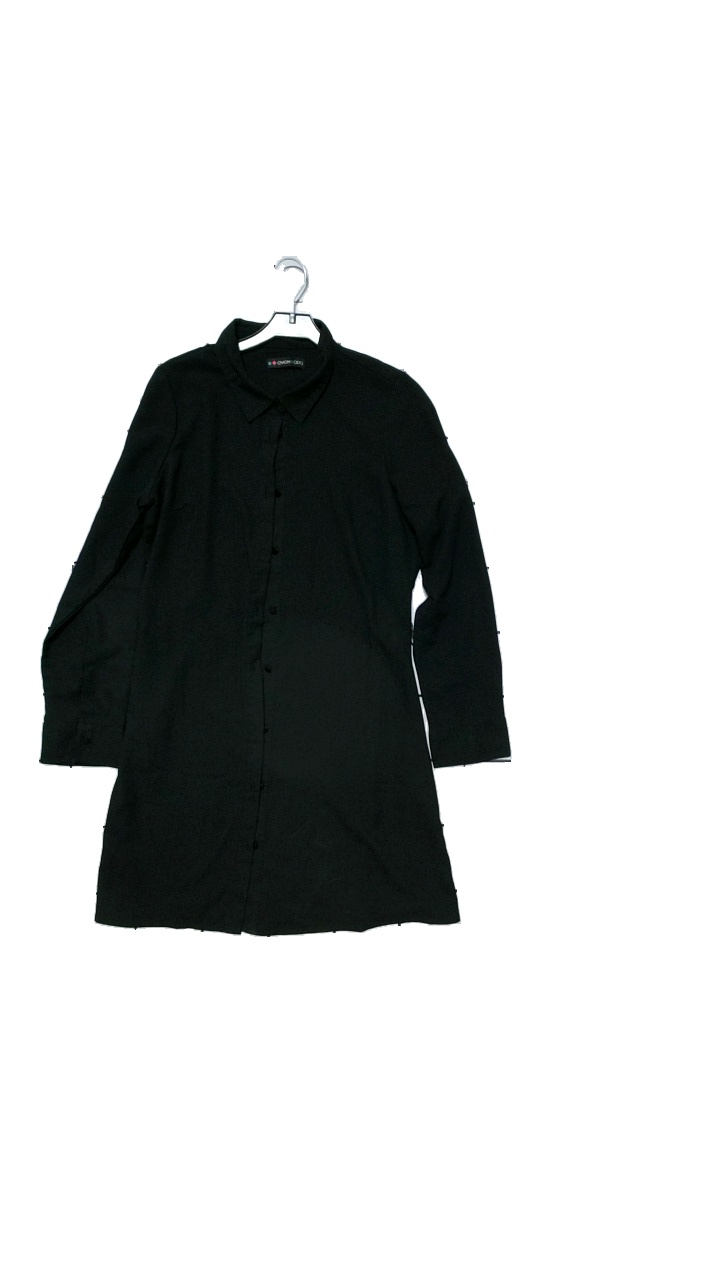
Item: Dress (Ladies)
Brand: Even & Odd
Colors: Black
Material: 100% polyester
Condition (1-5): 4
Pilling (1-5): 5
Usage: Reuse
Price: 50-100